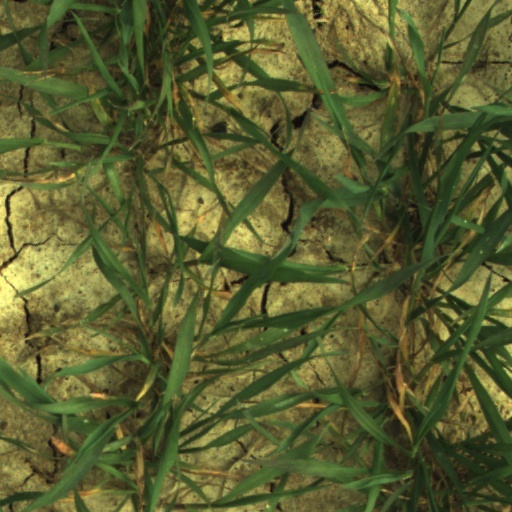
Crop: wheat